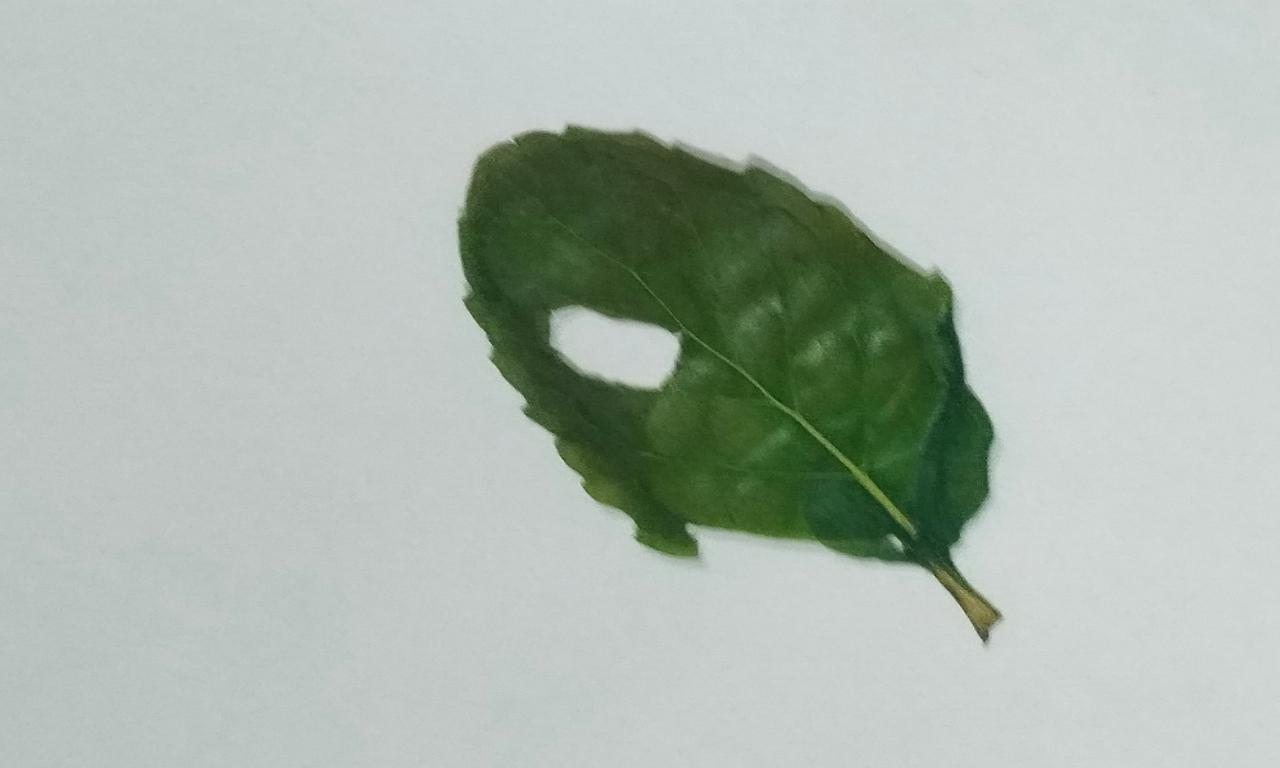
Label: Dried